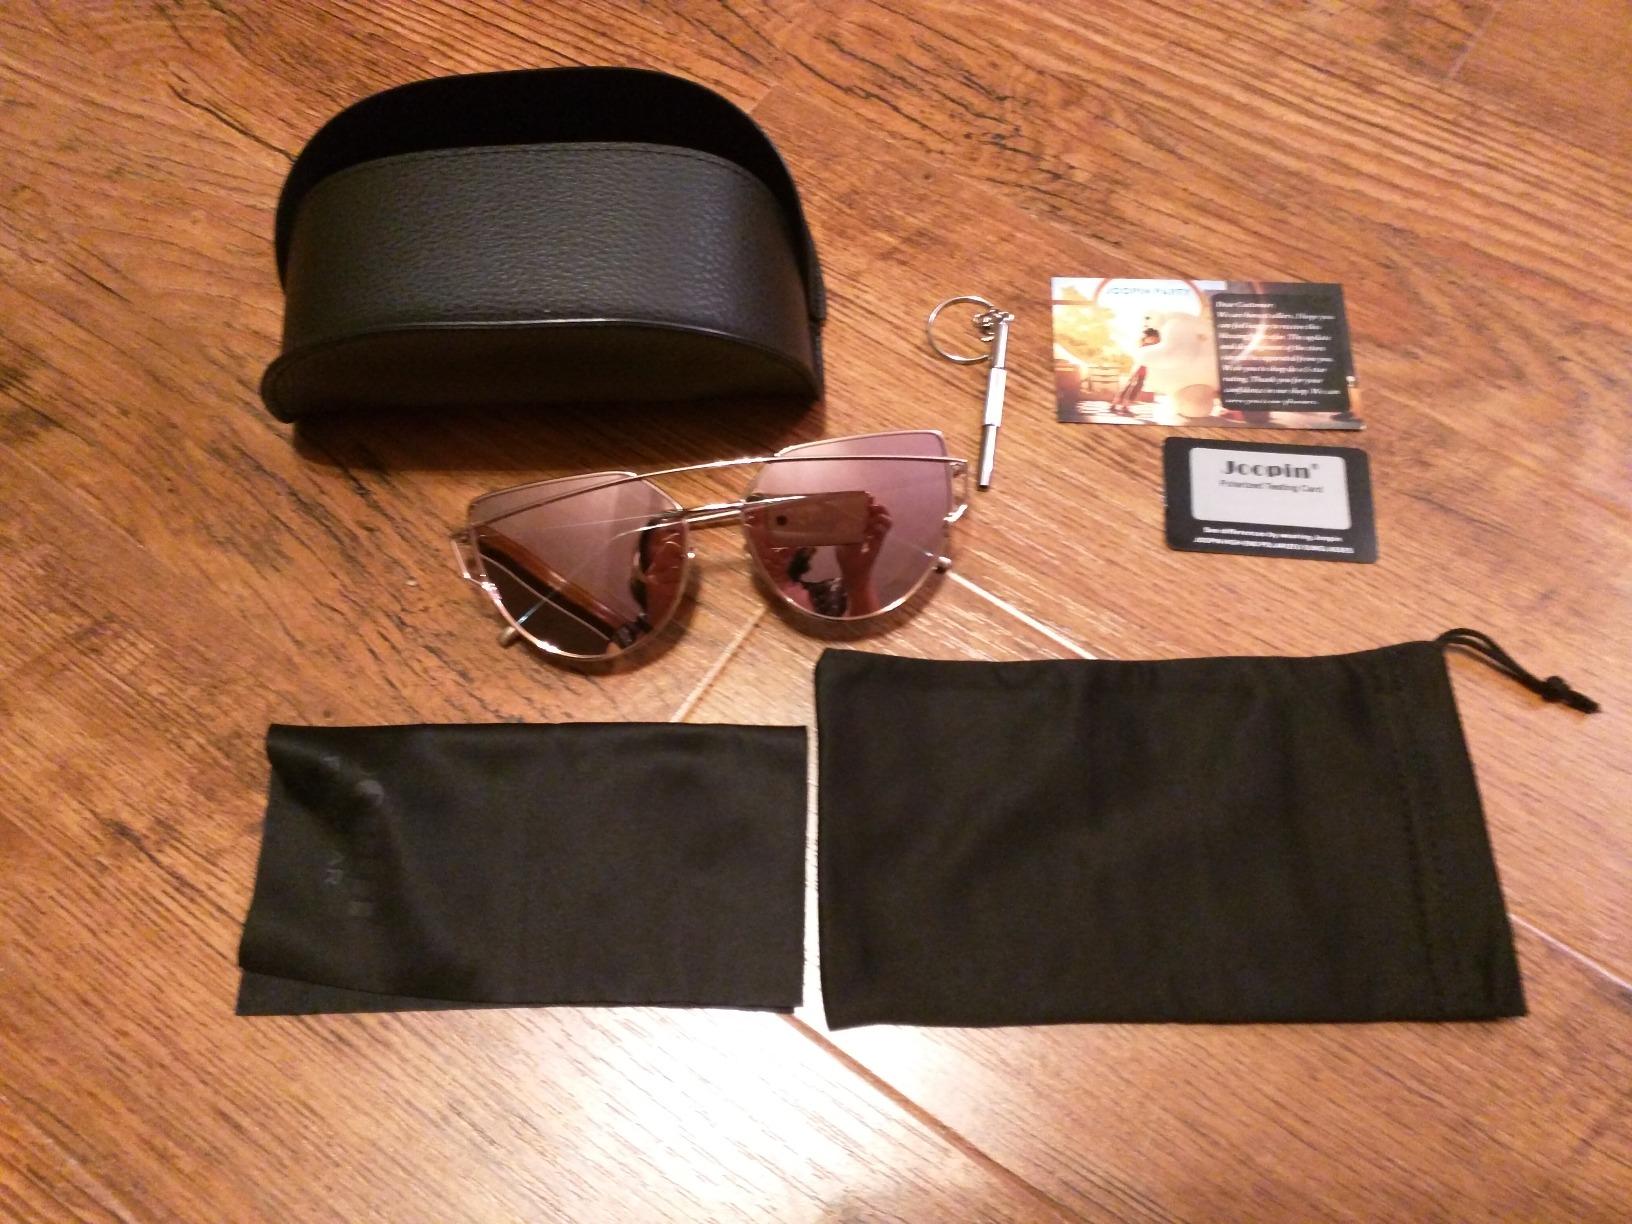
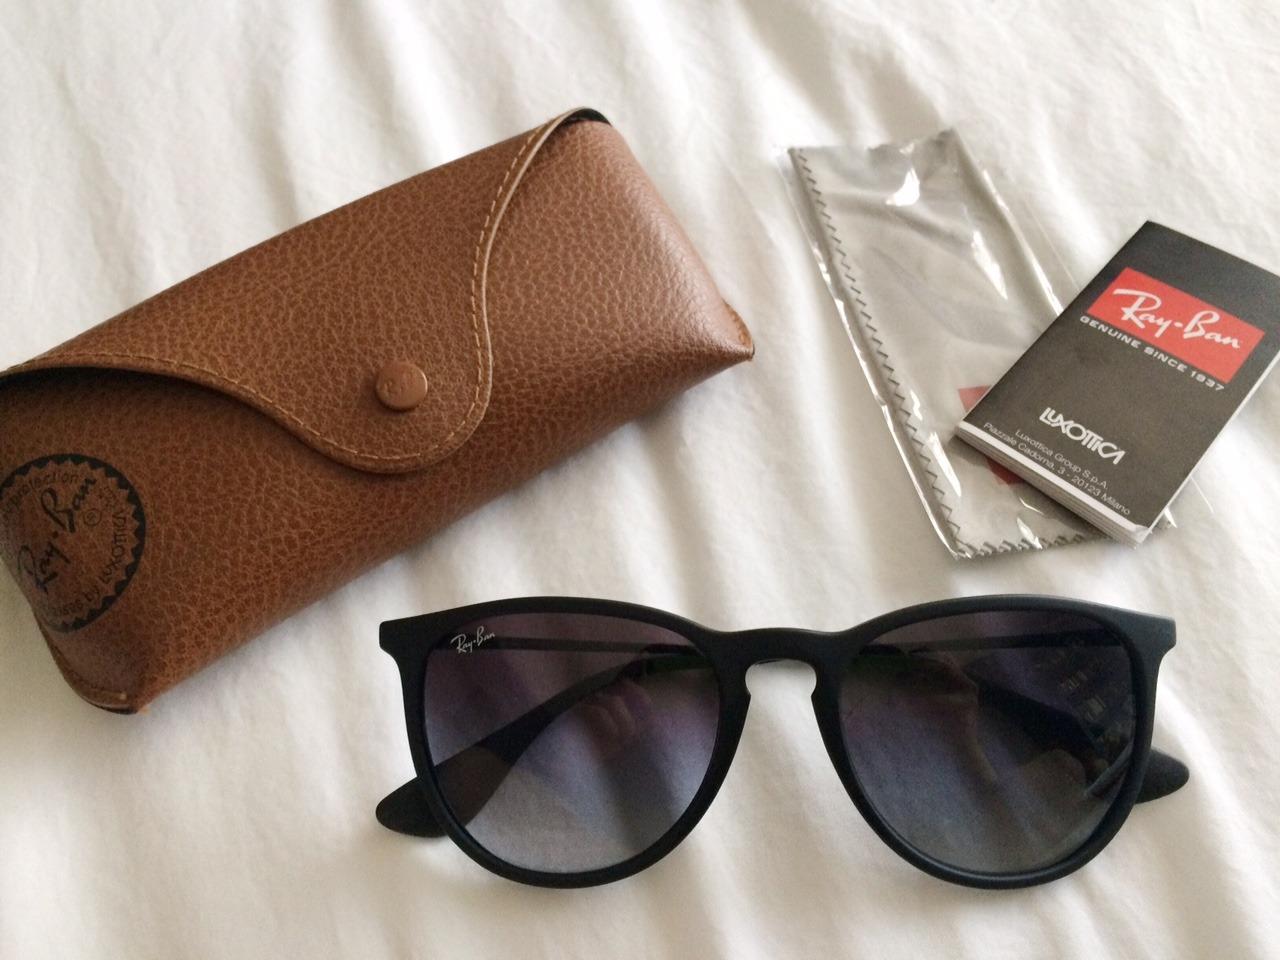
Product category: accessories_sunglasses
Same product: no